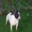
Label: cat